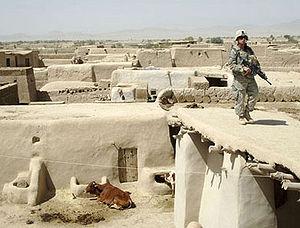
L'opération Mountain Fury est une offensive de la Coalition contre les positions talibanes proches dans les provinces de Paktika, de Khost, de Ghazni, de Paktia et de Logar. Elle dura du 16 septembre 2006 au 15 janvier 2007.